Siegmund and Marilyn Goldman House

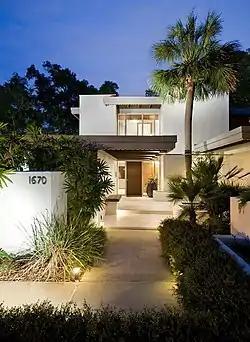
Goldman house in 2017

The Siegmund and Marilyn Goldman House is listed in the National Register of Historic Places in Orange County, Florida. It is located in the city of Maitland, an Orlando suburb, and was designed in 1964 by architect Nils M. Schweizer.